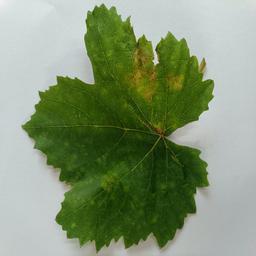
Label: Downy Mildew